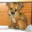
Label: dog